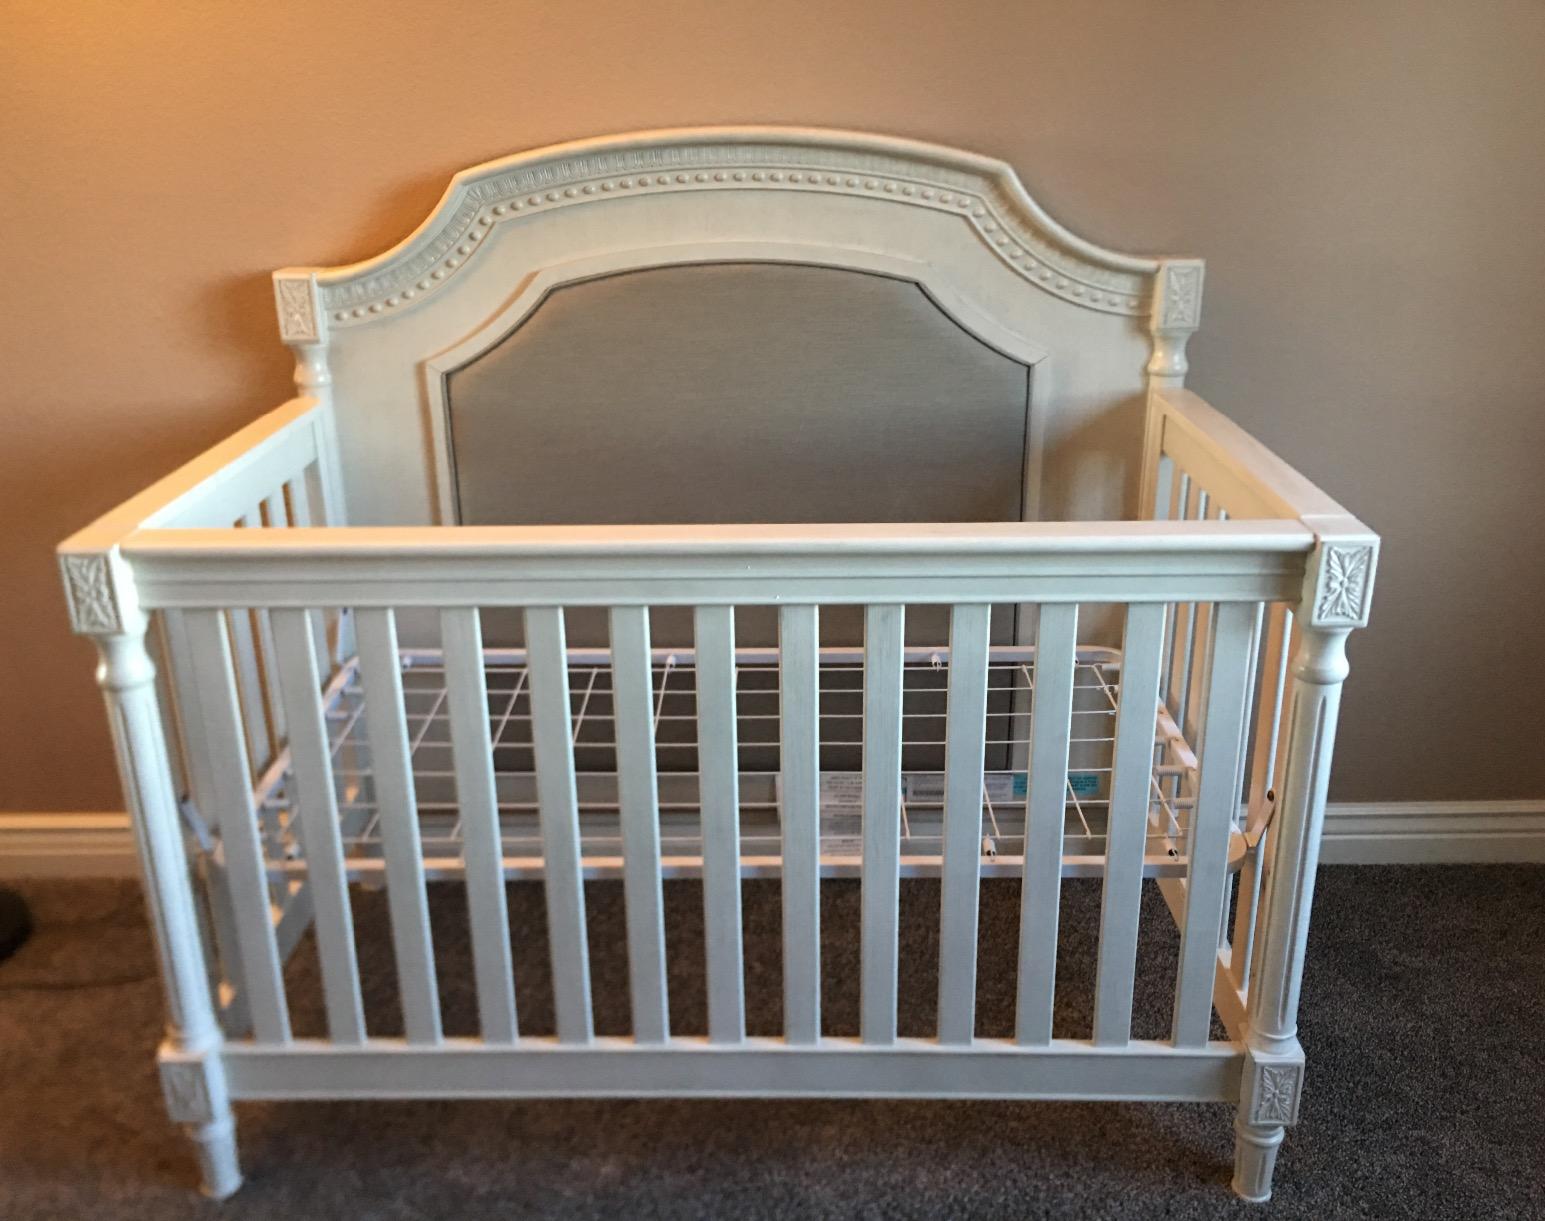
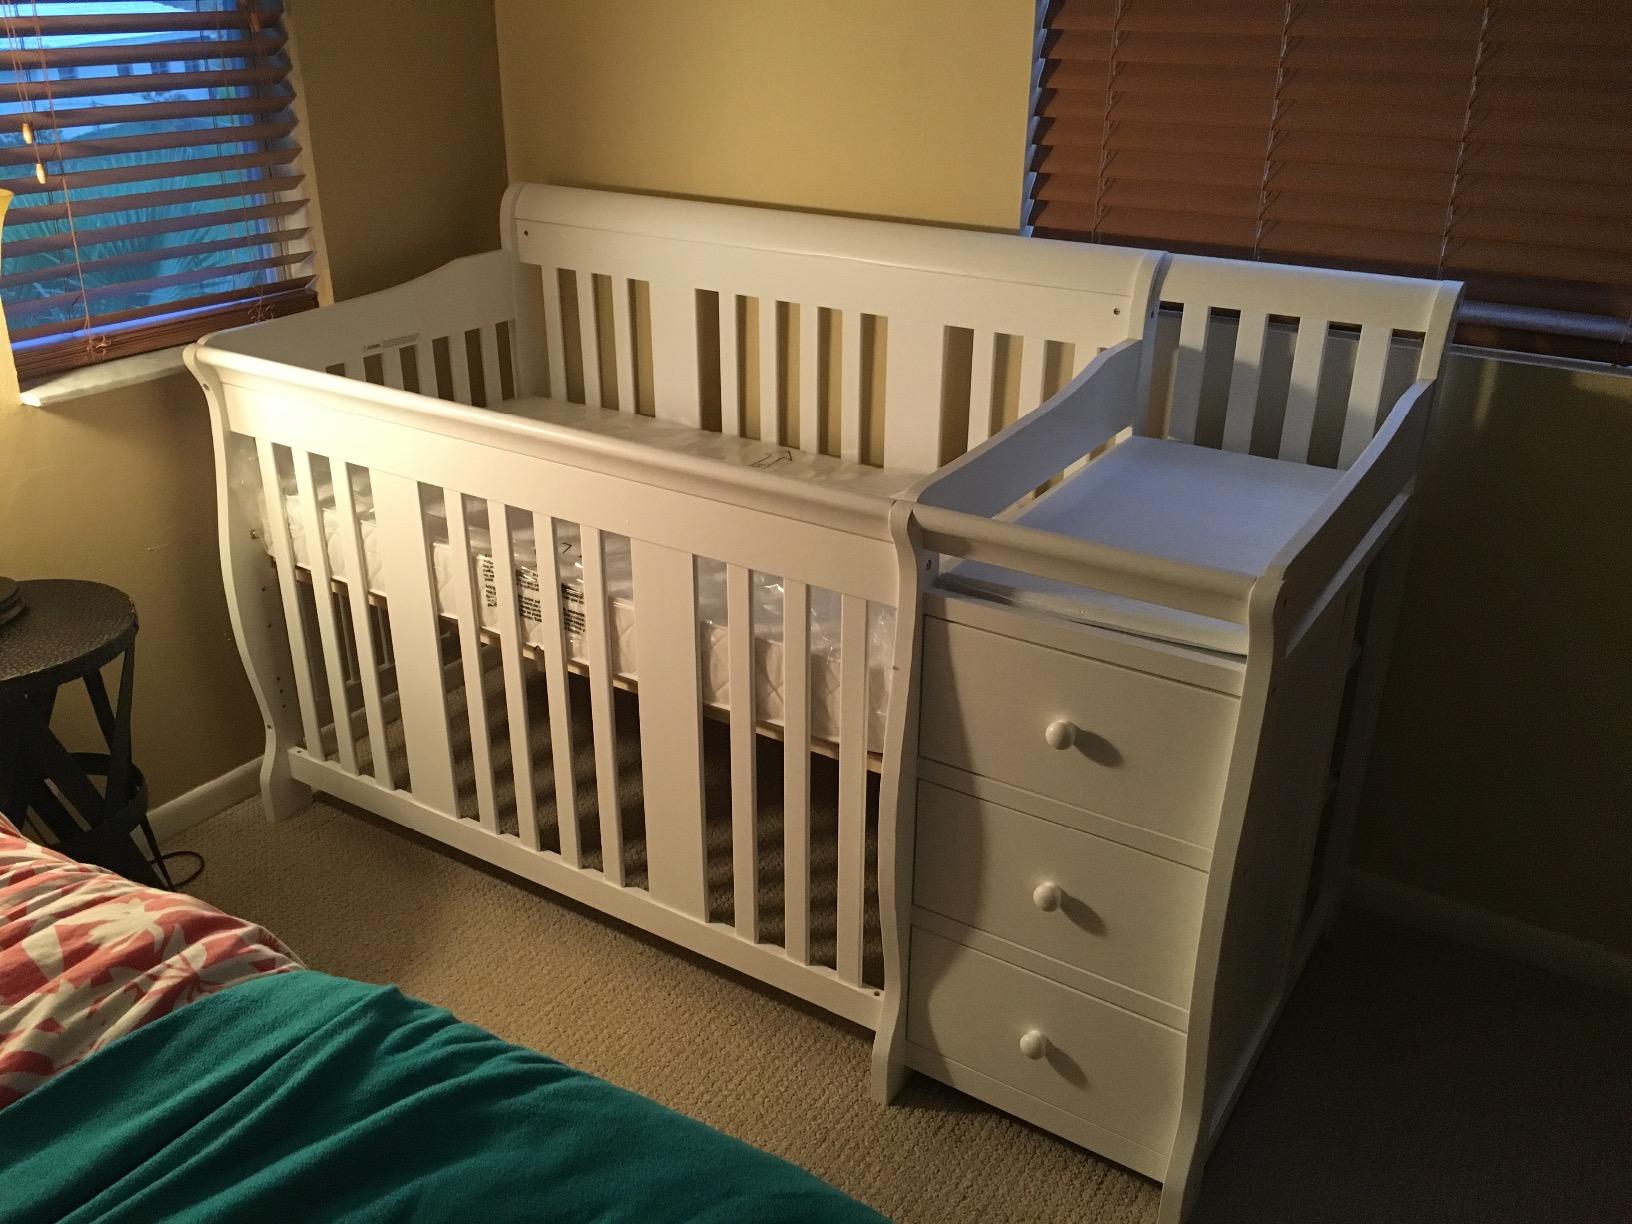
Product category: products_crib
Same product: no